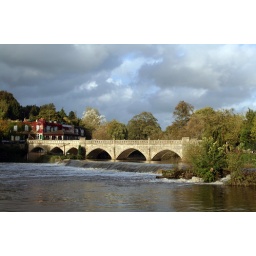
The bridge over river Avon in Bathampton as seen from the dock by Bathampton Mill.